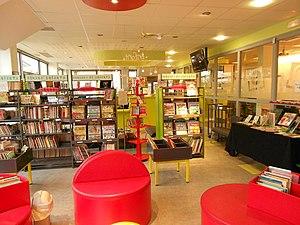
L'espace jeunesse de la médiathèque de Saint-Etienne-du-Bois
Saint-Étienne-du-Bois est une commune française située dans le département de l'Ain, en région Auvergne-Rhône-Alpes.